Feng Yunhe

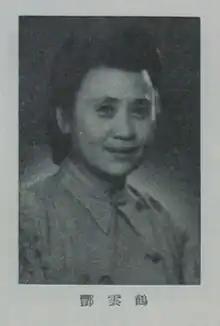

Feng Yunhe (1898/ April 1900 – 14 December 1988) was a Chinese scientist who worked in the Chinese government from 1949–1954 as the Minister of Textile Industry. Alongside Shi Liang and Li Dequan, who were appointed the same year, she was the first female cabinet minister in China (not counting He Xiangning, who served prior to unification). Feng Yunhe was an expert in ramie fibre. She was one of the founders of the China National Democratic Construction Association, one of the eight legally recognised minor political parties in the People's Republic of China. She was the first woman on record to earn a PhD in chemical engineering in the United States.